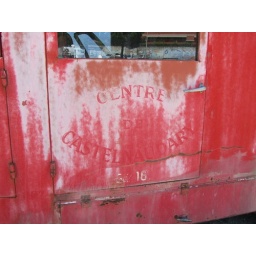
old red truck in Castelnaudary